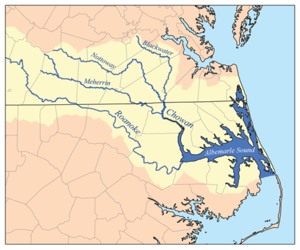
La Meherrin est une rivière américaine d'une longueur de 148 km qui coule dans les États de Virginie et de Caroline du Nord. Elle est un affluent de la Chowan.
Henry Alexander Wise fut un avocat, un homme politique de Virginie et un général de l’armée confédérée pendant la guerre de Sécession.
Le fleuve Chowan est un fleuve de l'est des États-Unis long de 80 kilomètres qui se jette dans la baie d'Albemarle, un grand estuaire se jetant dans l'océan Atlantique.
La bataille de Roanoke Island est la 1ʳᵉ opération de la Campagne de Burnside en Caroline du Nord, au début de la guerre de Sécession. C’est une opération amphibie menée par les troupes fédérales les 7 et 8 février 1862 contre l'île Roanoke. Cette île permettait aux Confédérés de tenir la baie d'Albemarle, une des vastes lagunes de la mer intérieure qui borde la côte de Caroline du Nord. L'île Roanoke, clé de l'accès arrière au grand port confédéré de Norfolk, fut facilement conquise par les fédéraux qui disposaient d'un imposant corps expéditionnaire combiné, nettement supérieur aux forces confédérées.
La Blackwater est une rivière de Virginie d'une longueur de 170 km qui prend sa source près de la ville de Petersburg. Elle coule à travers l'Inner Coastal Plain region. Elle rejoint la Nottoway tout près de la frontière avec la Caroline du Nord pour former la Chowan, ses eaux rejoignent la mer dans la baie d'Albemarle.